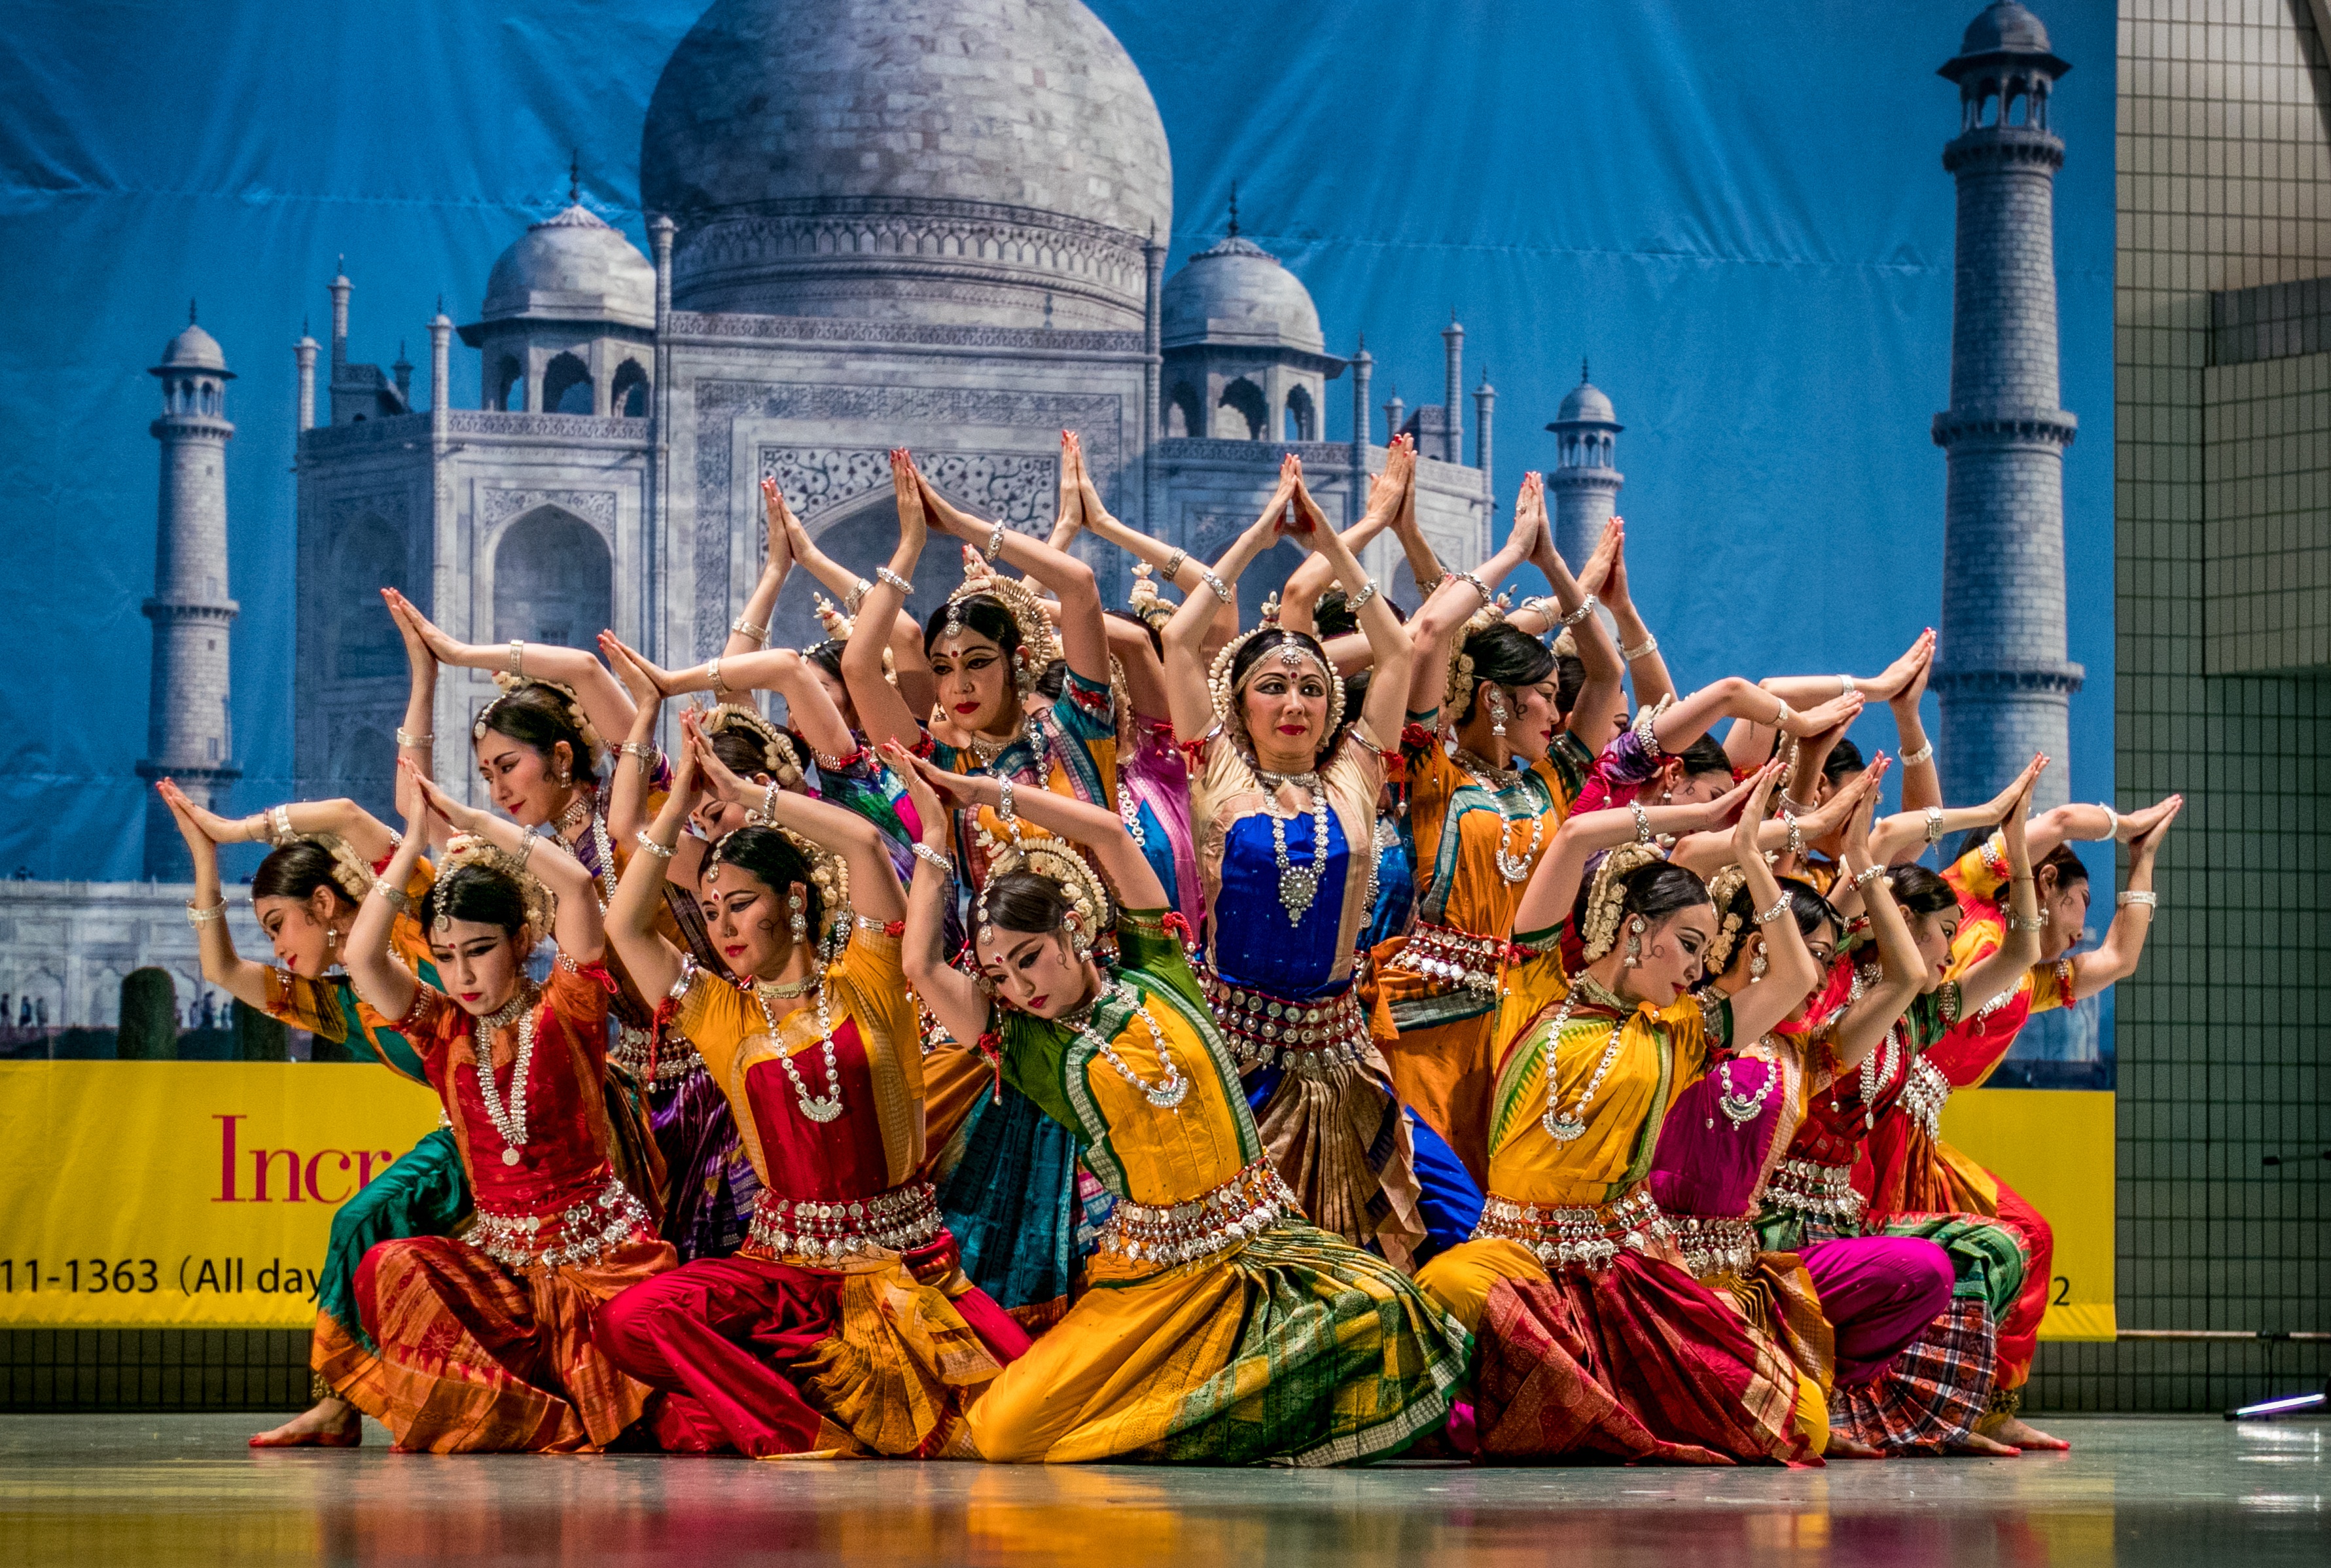
dance, sports, performing arts, team sport, musical theatre